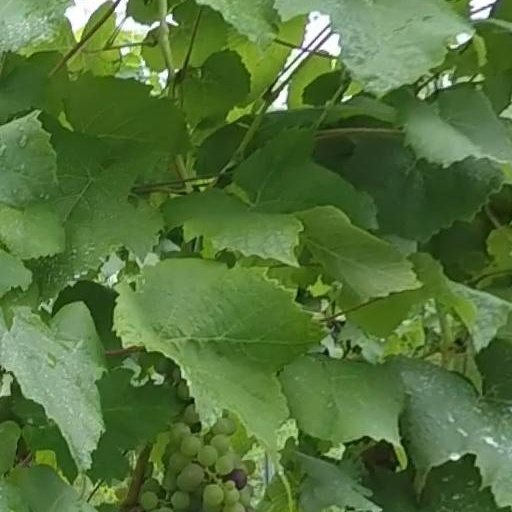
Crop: grape